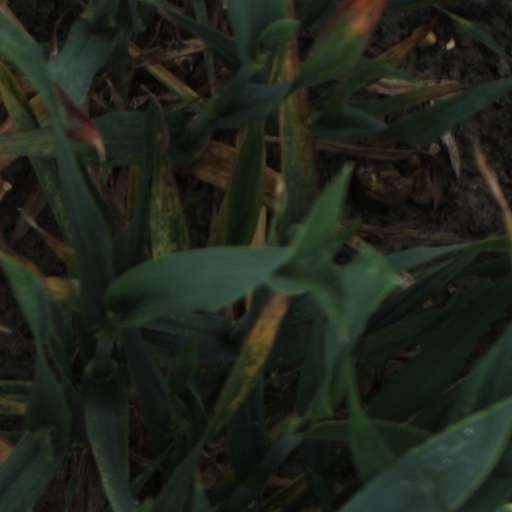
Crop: wheat